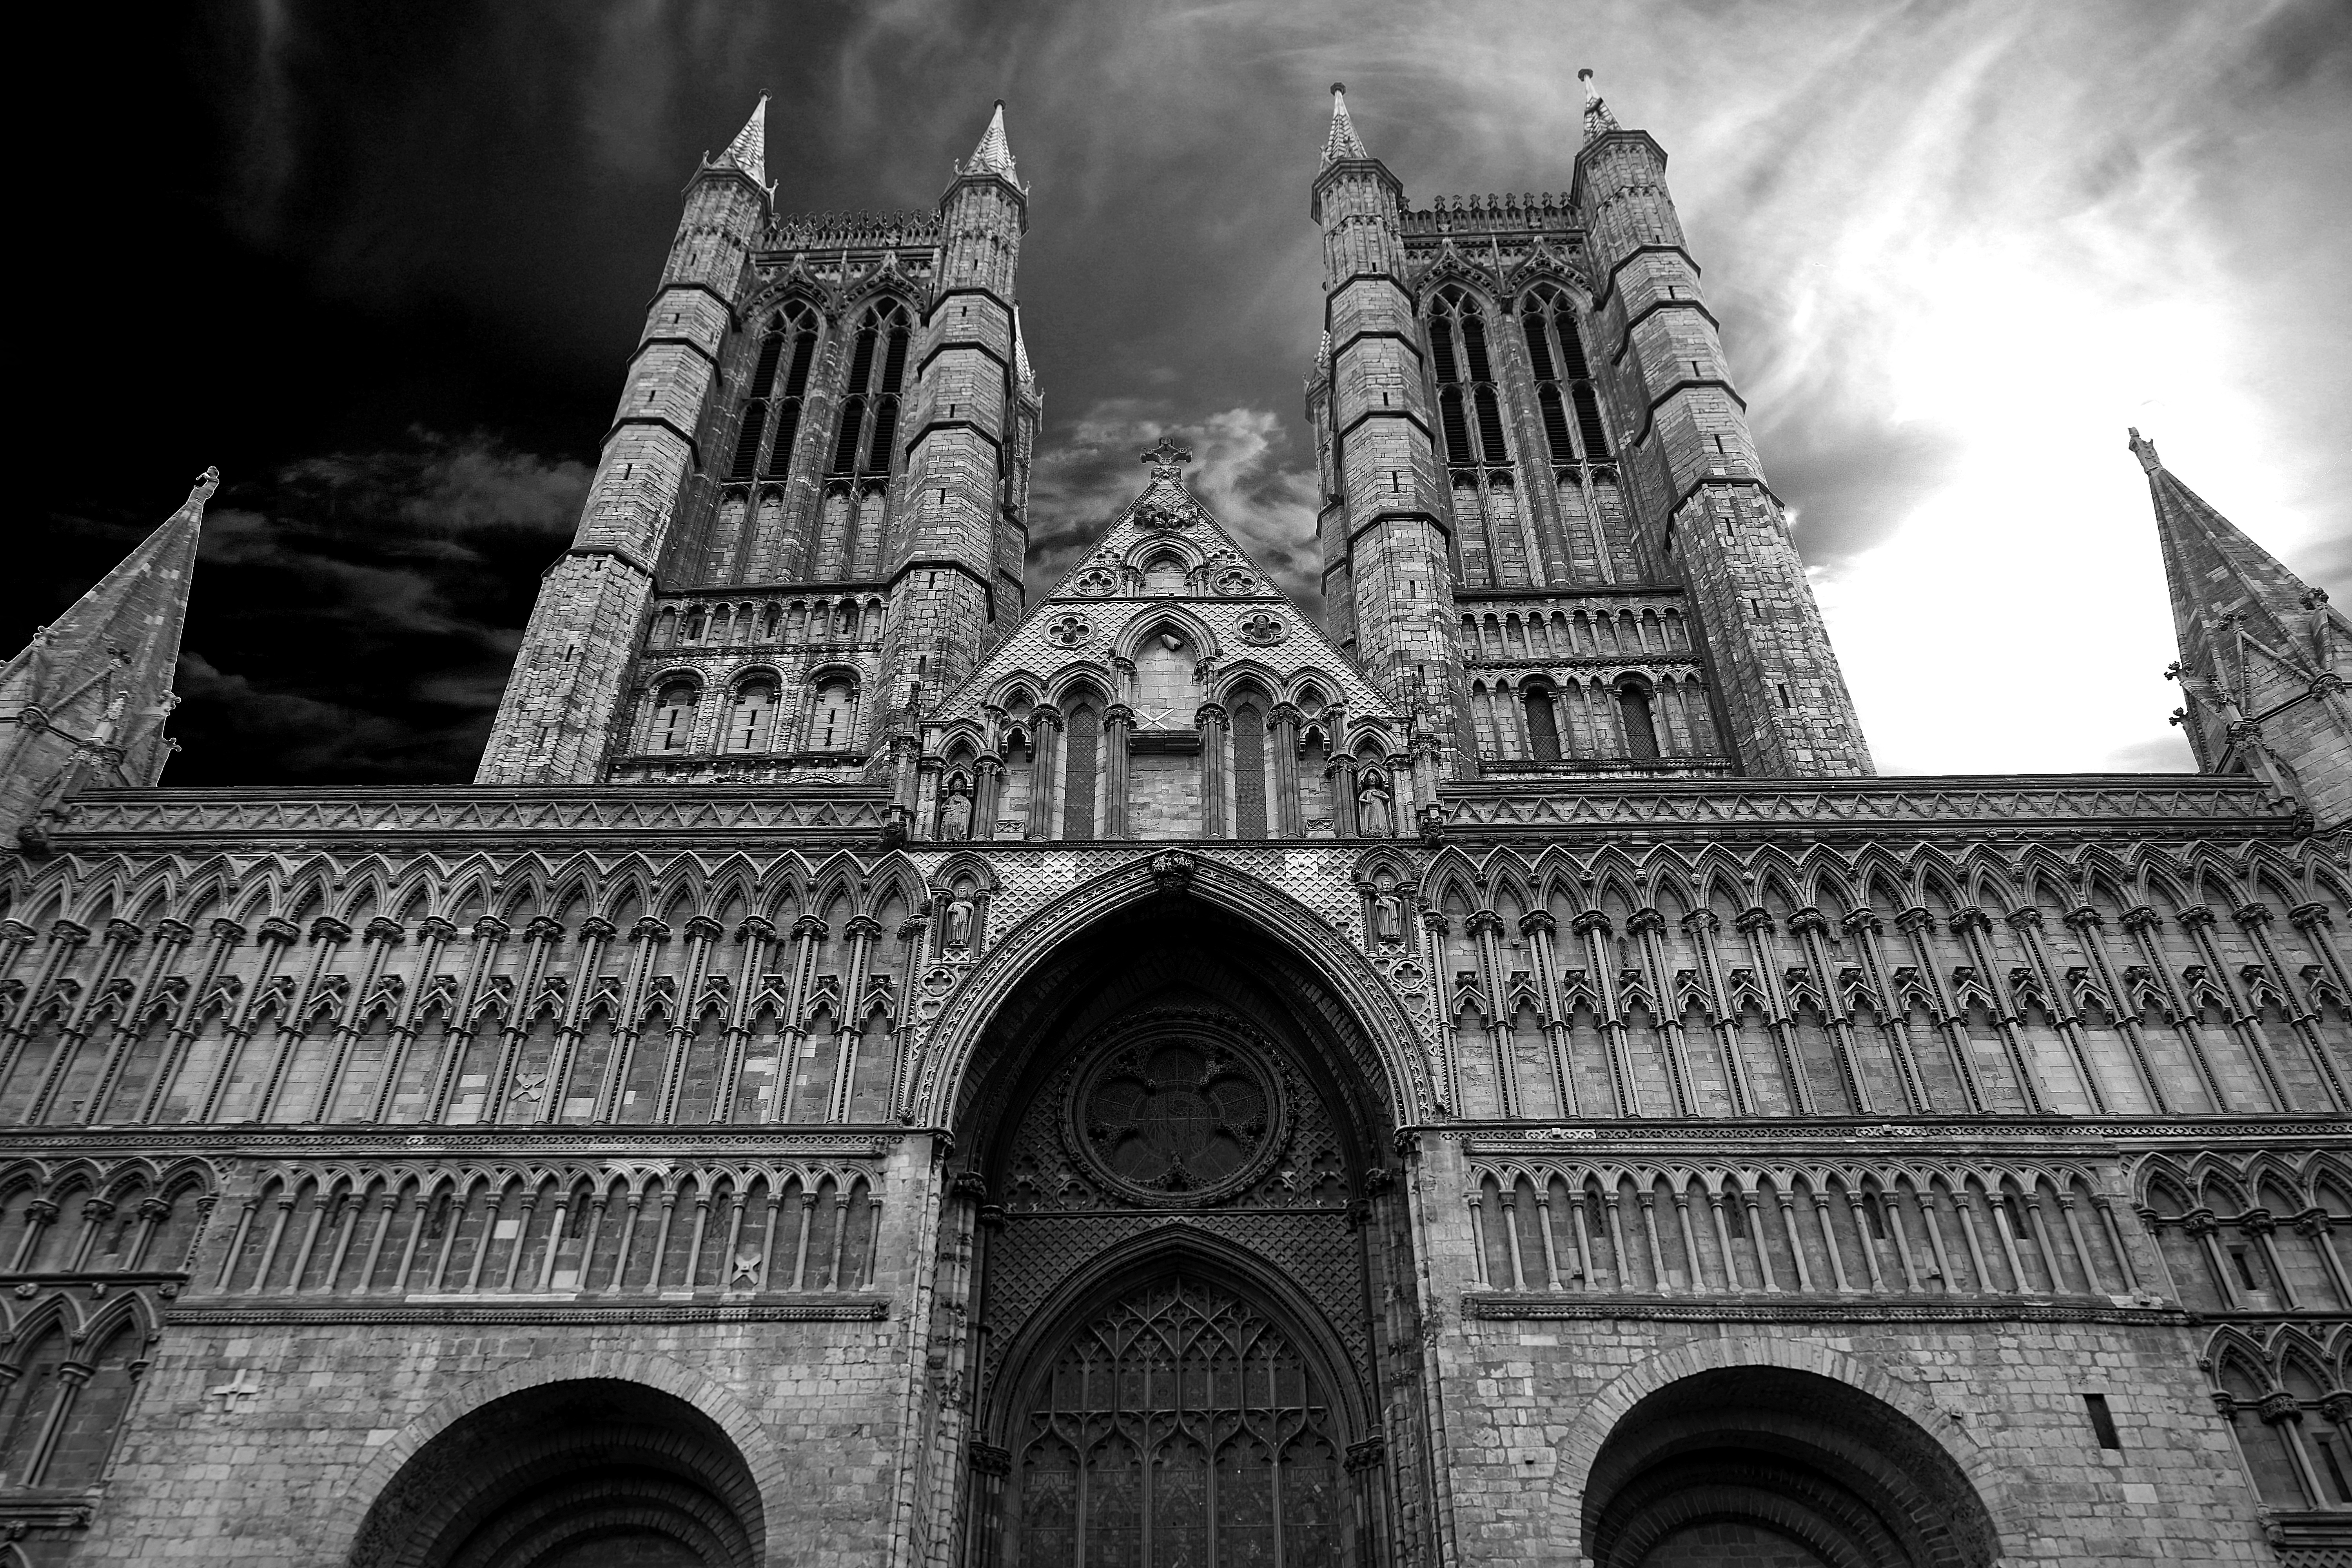
black and white, architecture, sky, white, house, building, old, city, stone, monument, tower, symbol, religion, ancient, landmark, facade, church, cathedral, exterior, historic, black, monochrome, christian, gothic, place of worship, spiritual, religious, catholic, christ, medieval, temple, symmetry, jesus, culture, history, christianity, worship, famous, traditional, gothic architecture, monochrome photography